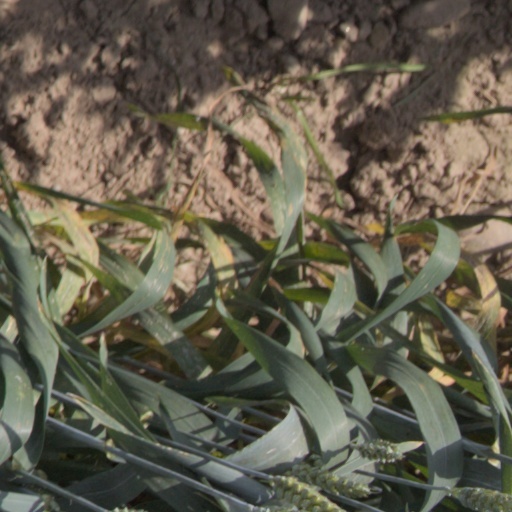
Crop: wheat